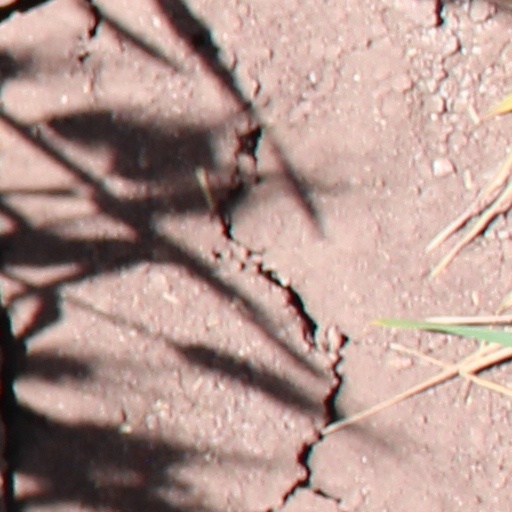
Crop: wheat